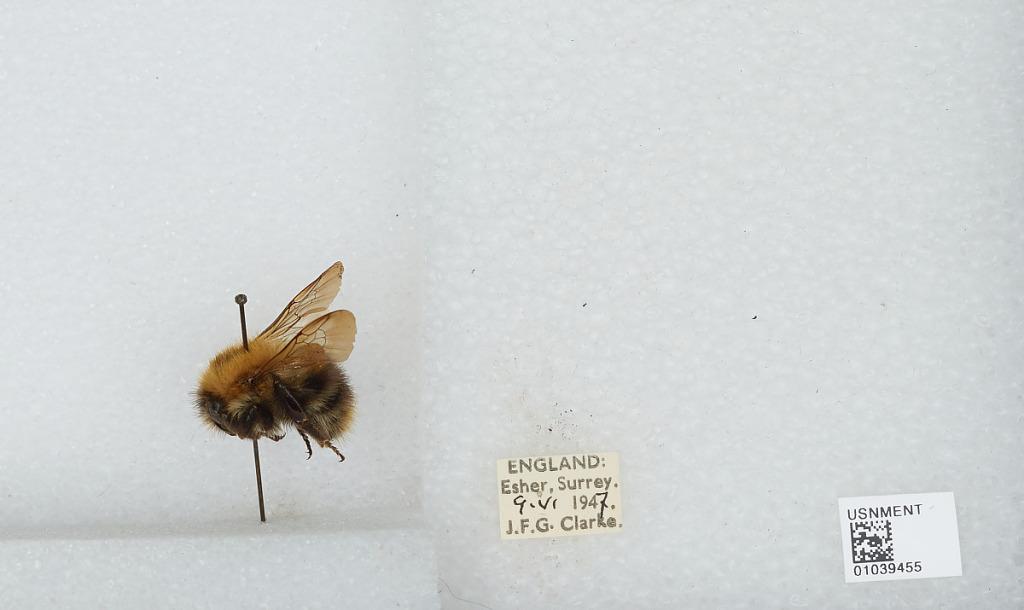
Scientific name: Bombus (Thoracobombus) pascuorum (Scopoli)
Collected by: J. Clarke
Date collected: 1947-6-9
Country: United Kingdom
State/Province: England
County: Surrey
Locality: Esher
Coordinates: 51.3691, -0.365